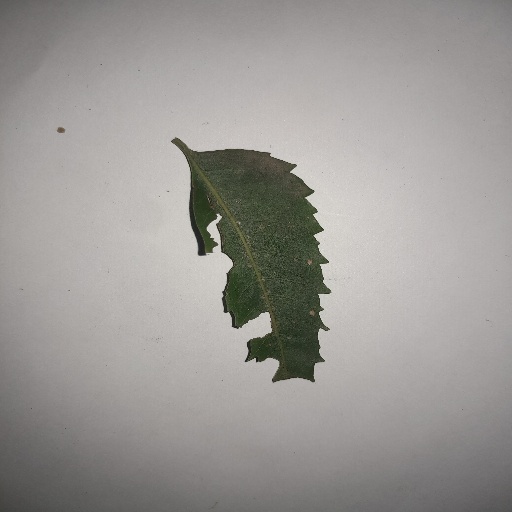
Species: Neem
Leaf condition: Shot Hole Leaf